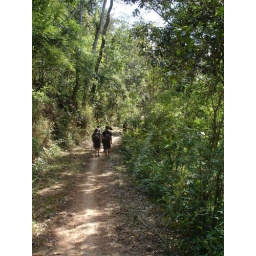
boil in the bag noodles and a wash in the river to look forward to